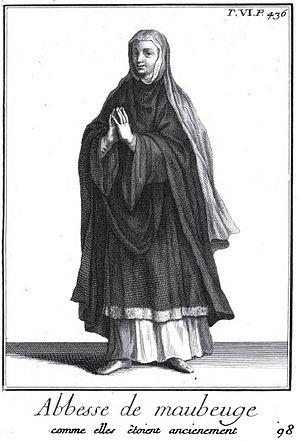
Abbesses de Maubeuge - Gosselin - 1718 - Histoire Des Ordres Monastiques
L'abbaye de Maubeuge est une abbaye de chanoinesses fondée en 661 et située dans la commune de Maubeuge dans le département du Nord.